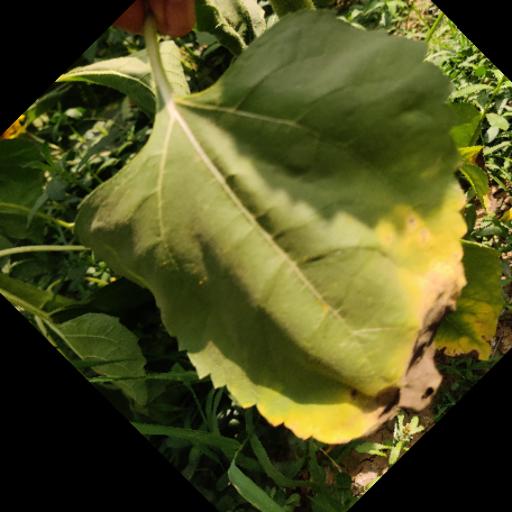
Label: Downy_mildew